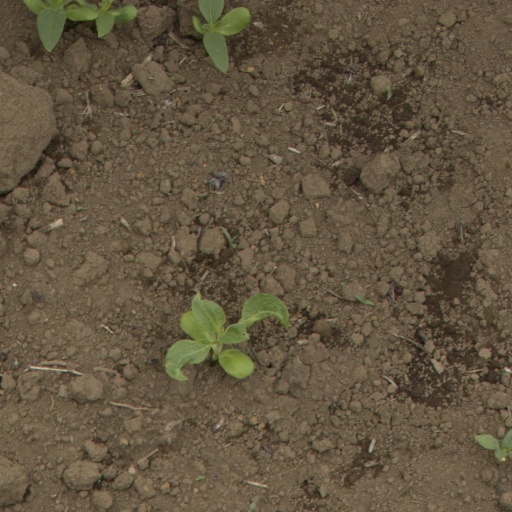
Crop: Jerusalem artichoke